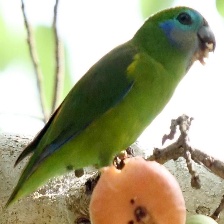
Species: DOUBLE EYED FIG PARROT
Scientific name: CYCLOPSITTA DIOPHTHALMA